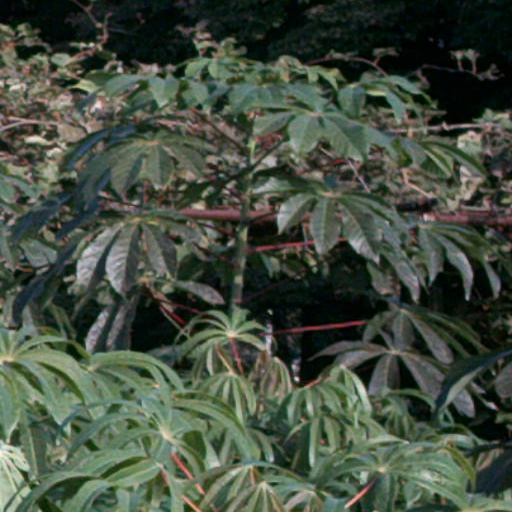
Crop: cassava